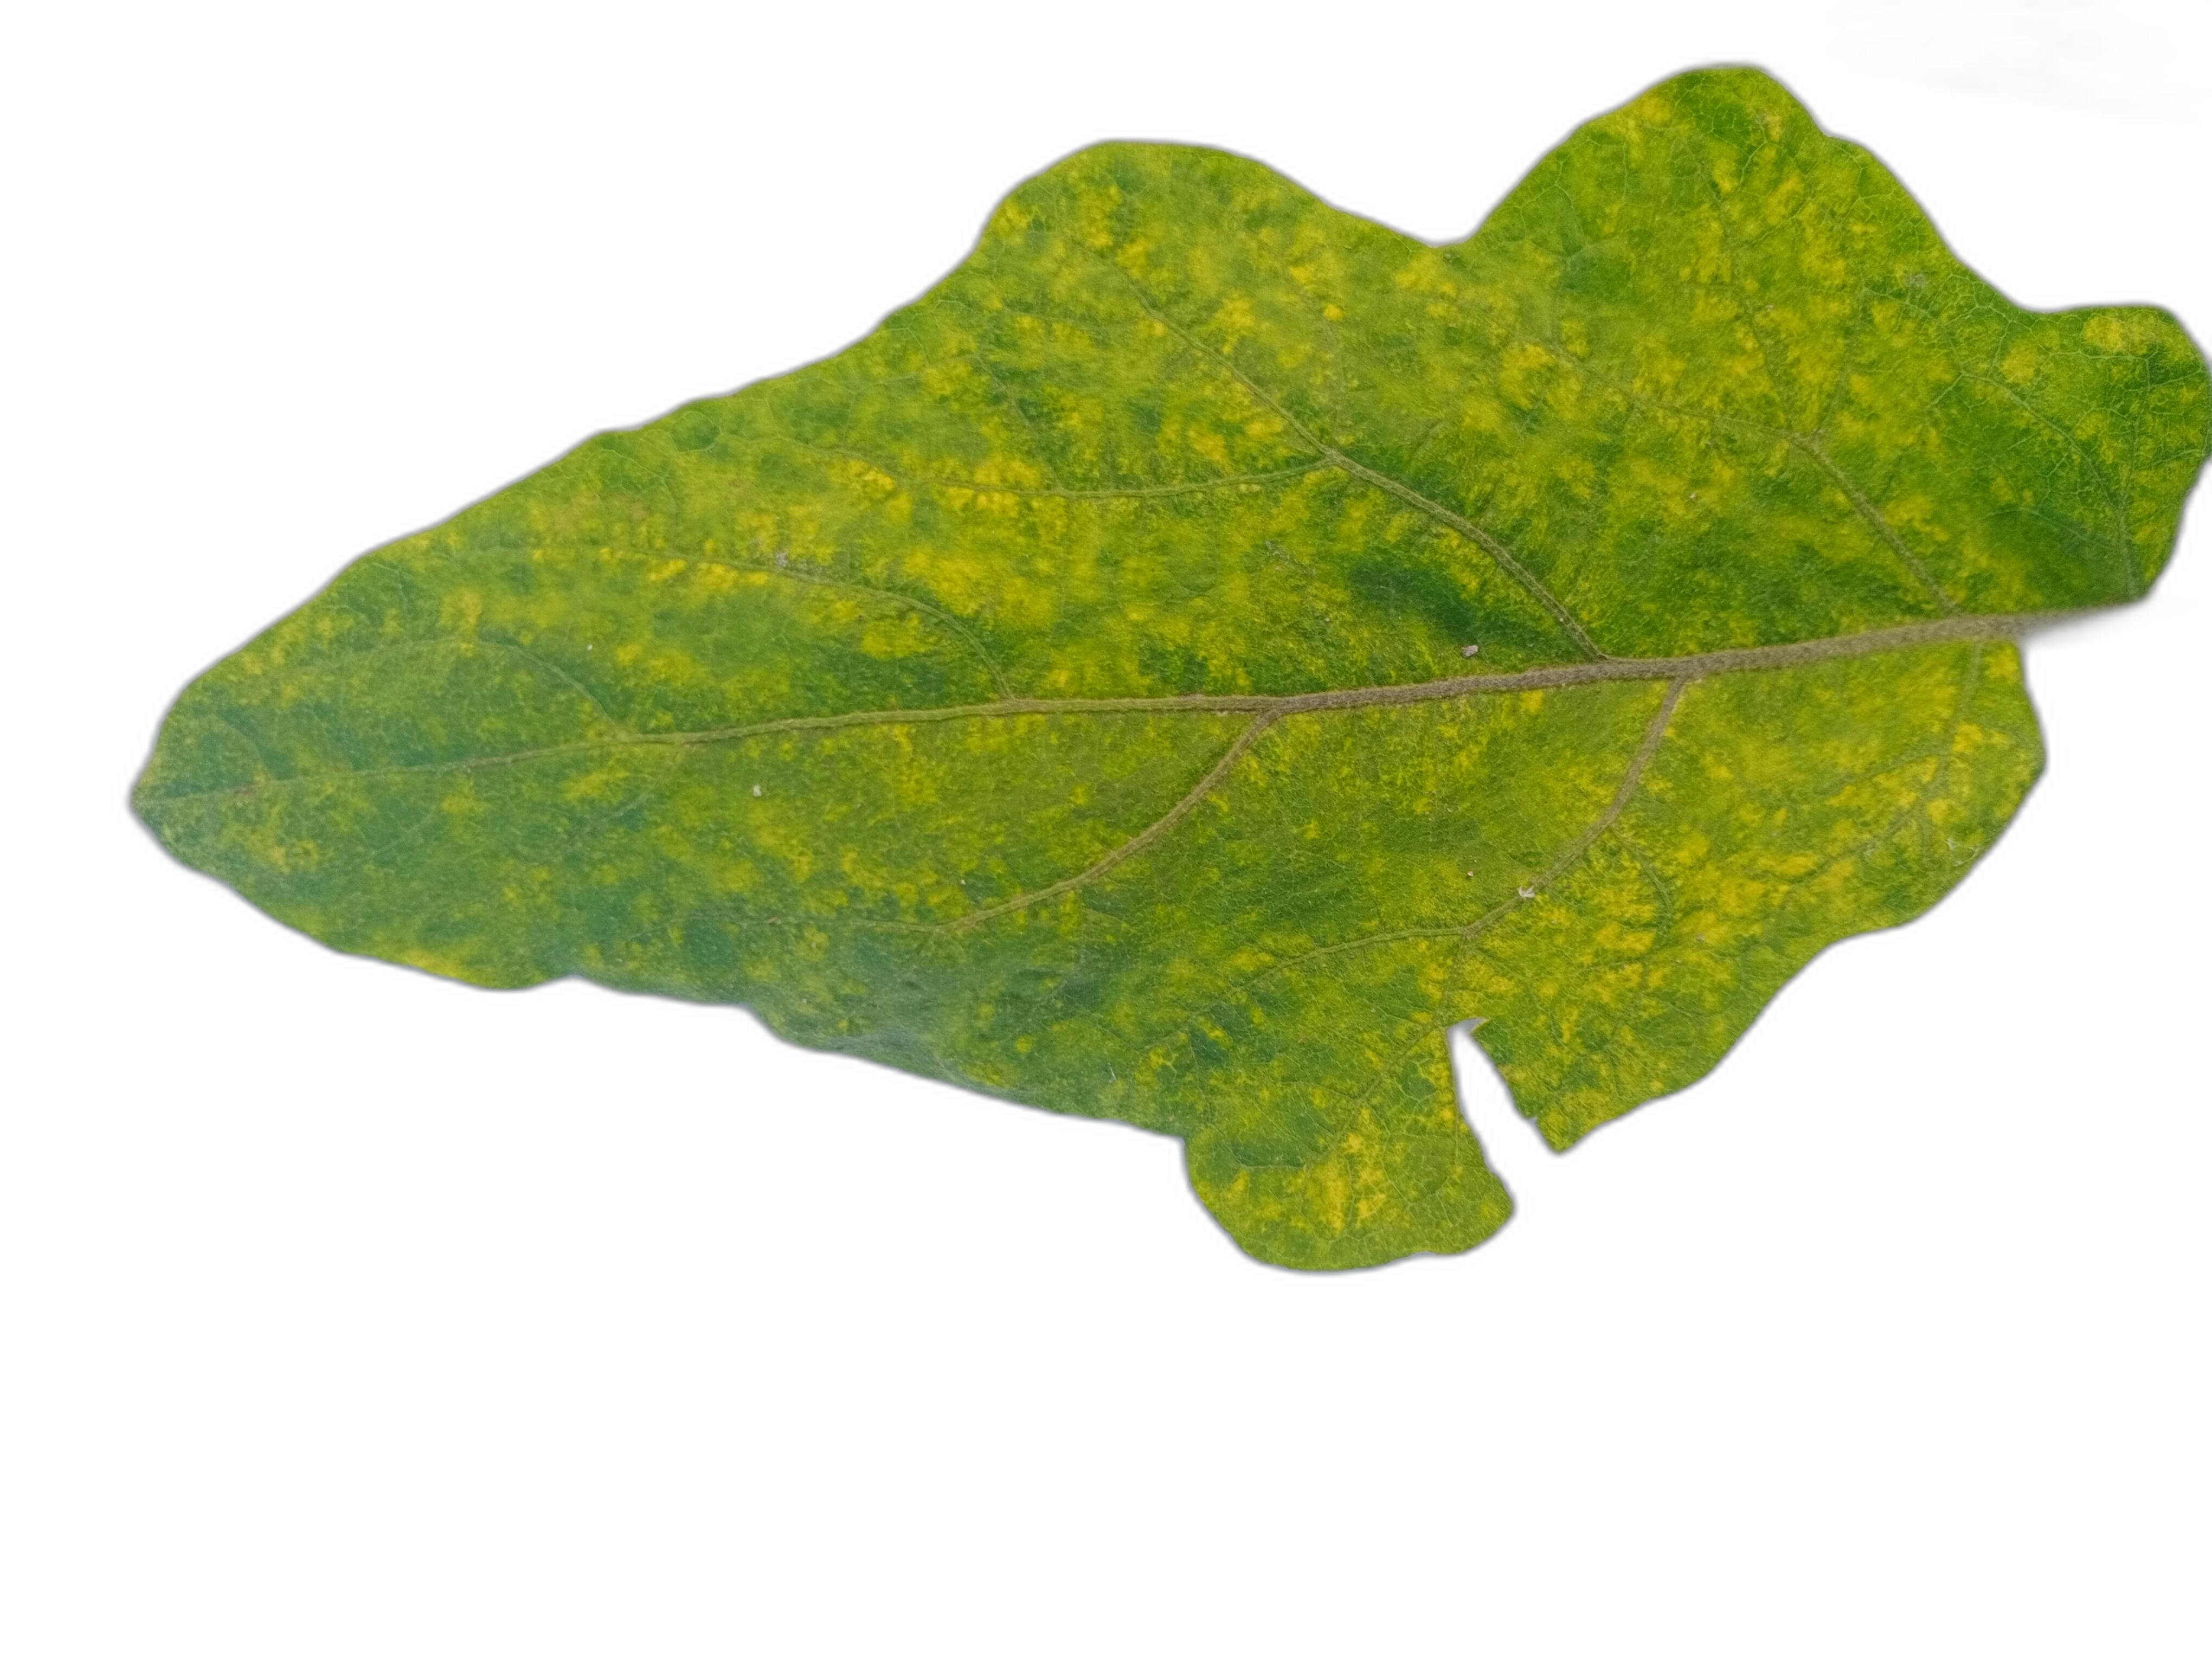
Label: Mosaic Virus Disease